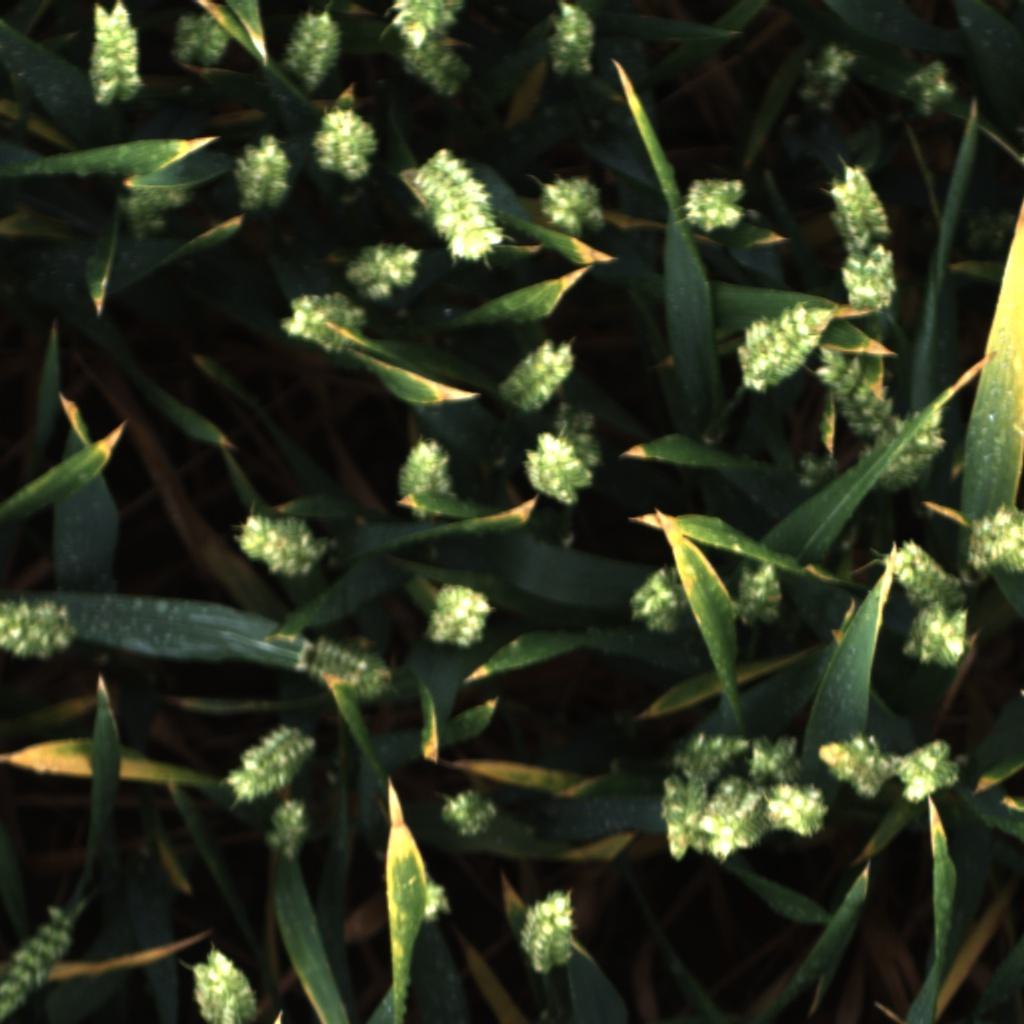
Country: UK
Location: Rothamsted
Wheat development stage: Filling - Ripening